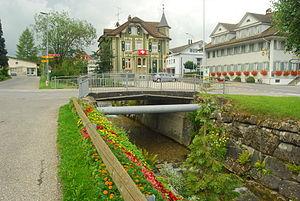
Hergiswil bei Willisau est une commune suisse du canton de Lucerne, située dans l'arrondissement électoral de Willisau.